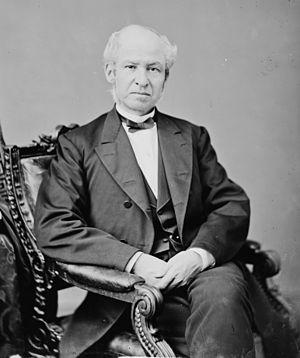
Cette page recense les sénateurs de l'État de Californie aux États-Unis depuis 1850.